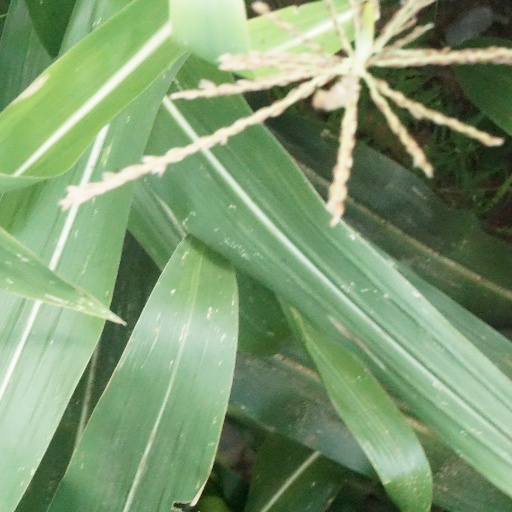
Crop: maize; corn